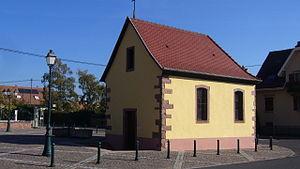
Orschwiller est une commune française située dans le département du Bas-Rhin, en région Grand Est.